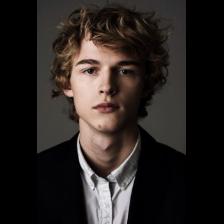
Label: Human